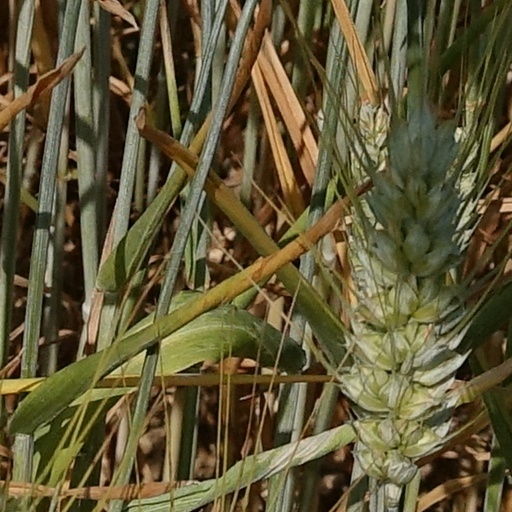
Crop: wheat